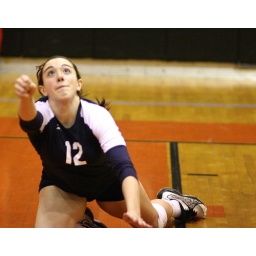
#12 managed to save the ball in a floor dive